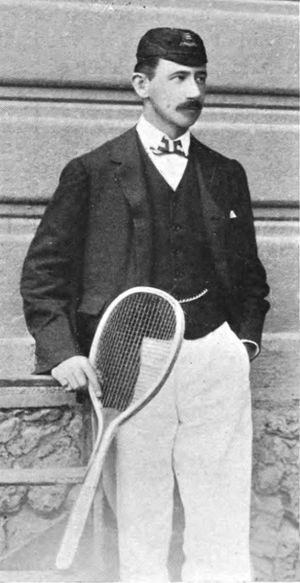
George Mieville Simond est un joueur britannique de tennis, médaillé d'argent aux Jeux olympiques d'été de 1908 à Londres en double messieurs avec George Caridia.